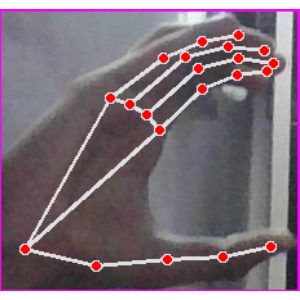
अक्षर: ऋ